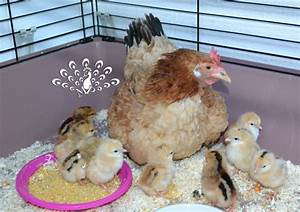
Label: chicken